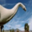
Label: dinosaur